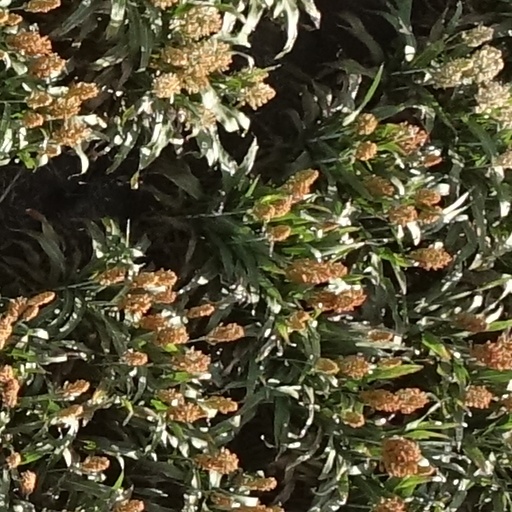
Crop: sorghum